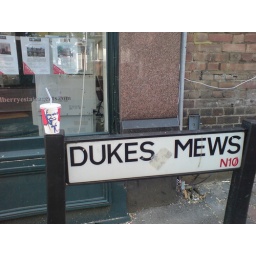
KFC drink left on road sign in Muswell Hill